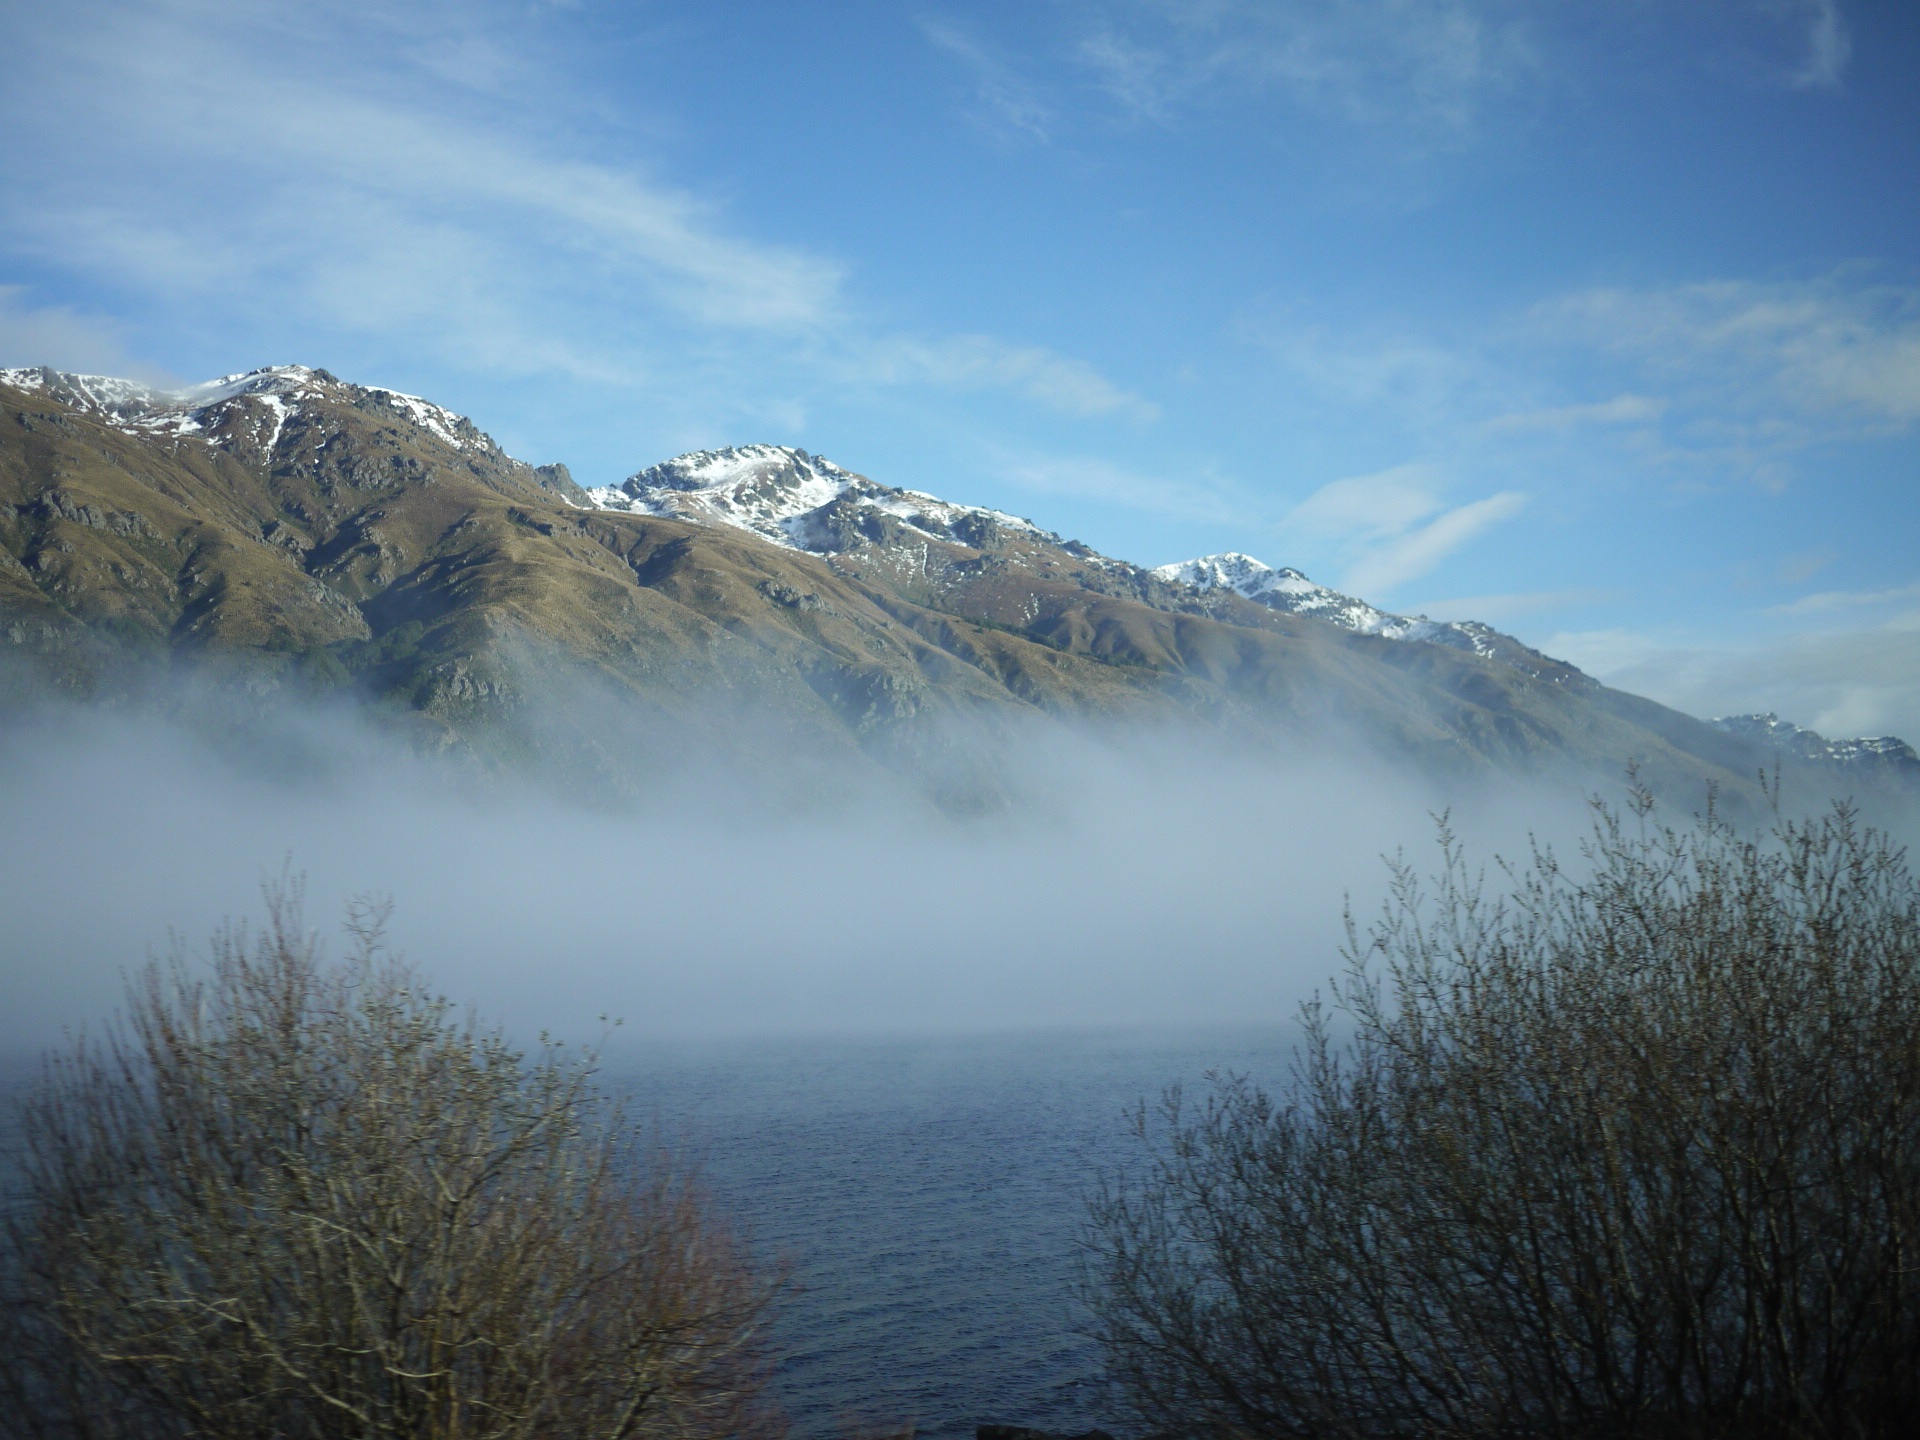
landscape, tree, nature, wilderness, mountain, snow, winter, cloud, mist, morning, hill, lake, mountain range, reflection, weather, reservoir, ridge, alps, new zealand, plateau, fell, loch, landform, mountain pass, geographical feature, atmospheric phenomenon, mountainous landforms, a surname mist